Gelbison Cilento Vallo della Lucania

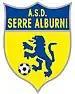
Former Serre Alburni logo until 2011

The club was founded in 1956 as "Unione Sportiva Gelbison Vallo" which took its name from the Mount Gelbison, located near Vallo della Lucania.